Allen Ritter

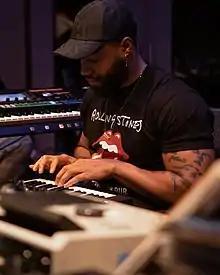
Ritter in 2021

Allen Raphael Ritter (born June 19, 1988) is an American record producer and songwriter. A frequent collaborator of fellow producers Boi-1da, Vinylz, and Sevn Thomas, Ritter has worked in production for high-profile hip hop and R&B artists since 2007. He has been credited on Drake's "Controlla", Young Thug and Travis Scott's "Pick Up the Phone", Kanye West's "All Day" and "Father Stretch My Hands", Rihanna's "Work", and Nicki Minaj's "Regret in Your Tears", among others.